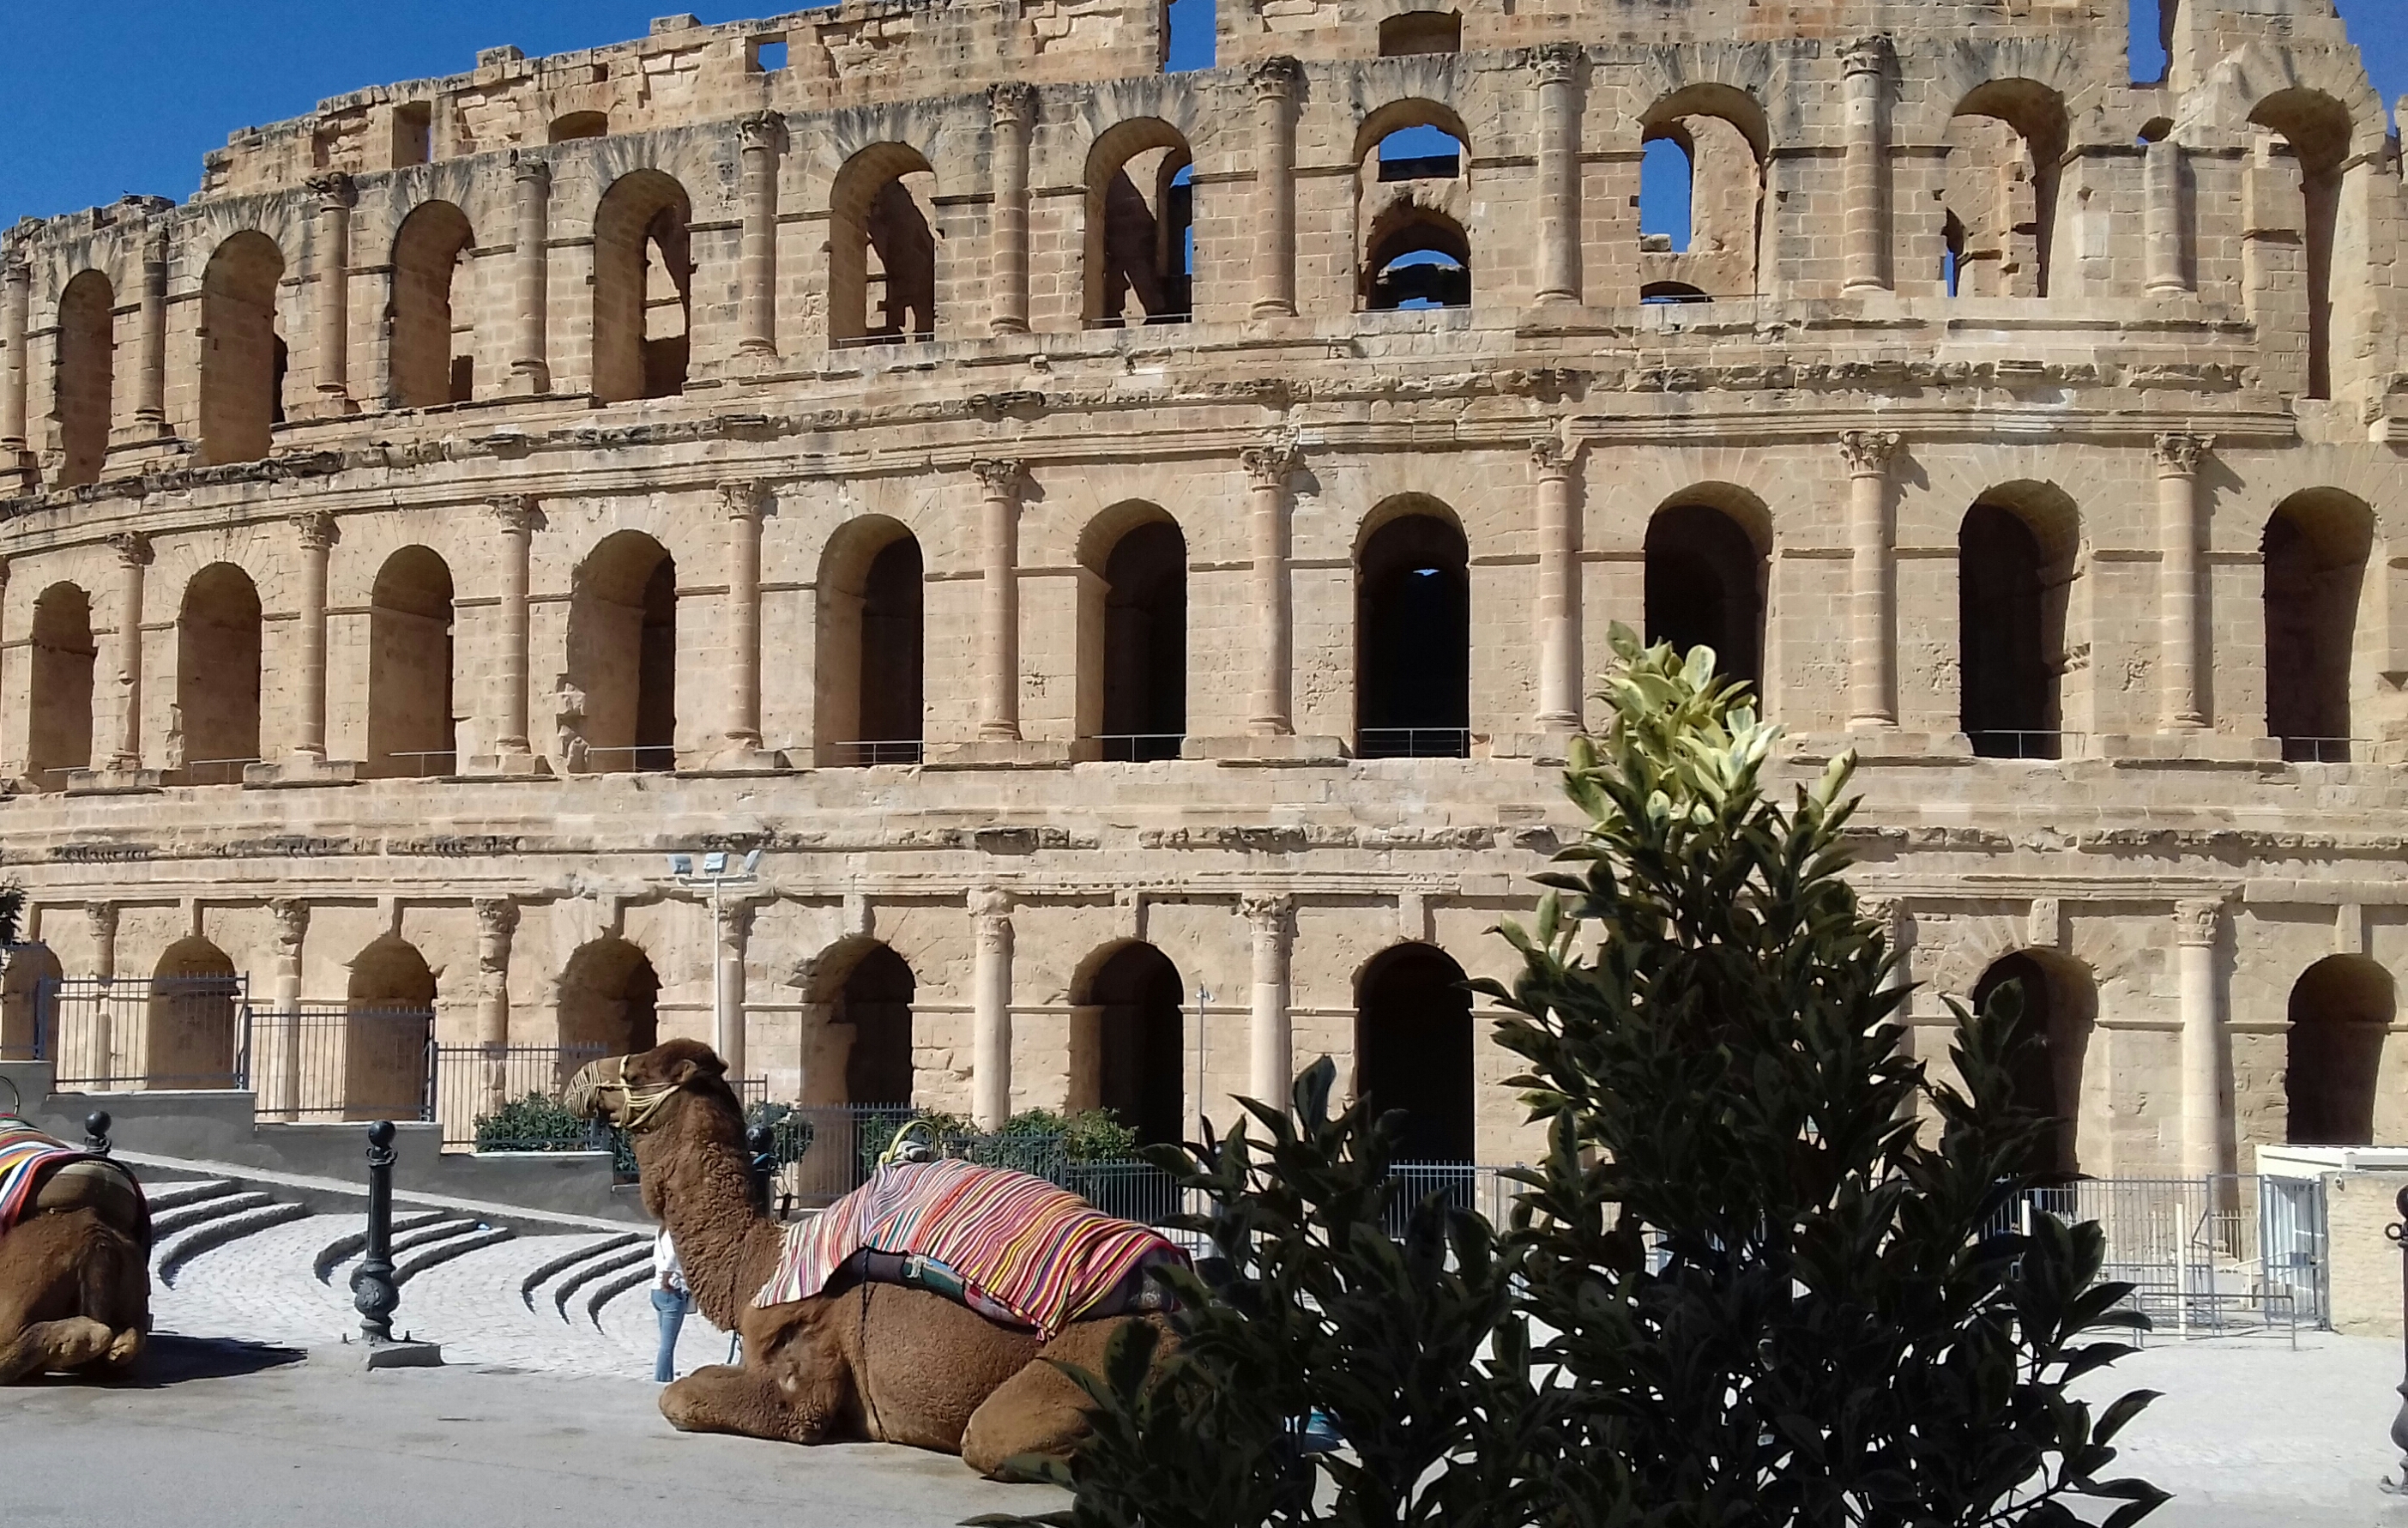
town, architecture, sky, sunrise, sunset, bridge, skyline, night, wheel, morning, building, dawn, city, skyscraper, urban, river, panorama, downtown, travel, dusk, evening, reflection, tower, bay, landmark, harbor, exterior, marina, business, waterfront, historic site, ancient roman architecture, classical architecture, amphitheatre, ancient rome, palace, arcade, ancient history, facade, arch, tourism, medieval architecture, history, caravanserai, tourist attraction, column